Hohenlohe

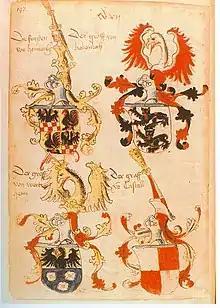
Upper right corner the Hohenlohe coat of arms from the "Ingeram Codex" (1459) with the newer Phoenix crest

The Legion de Hohenlohe was a unit of foreign soldiers serving in the French Army until 1831, when its members (as well as those of the disbanded Swiss Guards) were folded into the newly-raised French Foreign Legion for service in Algeria.